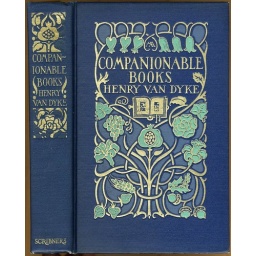
Another book in the Henry Van Dyke blue cloth series stamped in blues and gold.